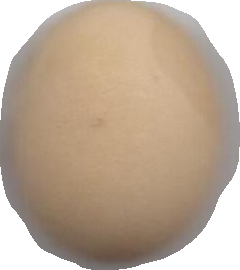
Variety: Anjasmoro